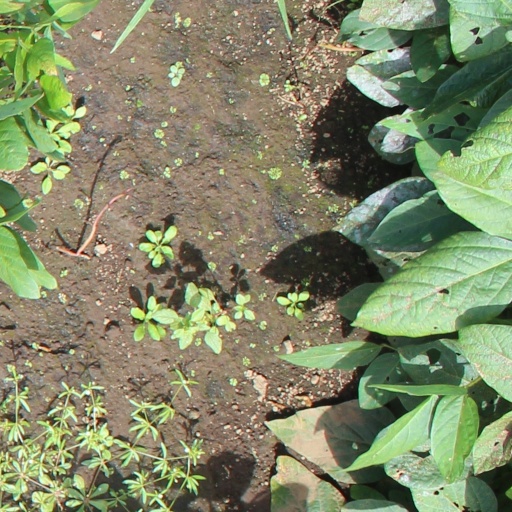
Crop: soybean